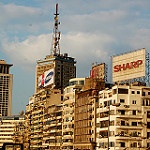
Scene: Outdoor